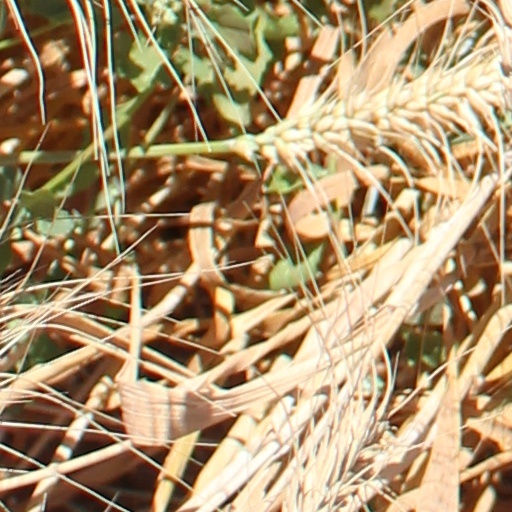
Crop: wheat